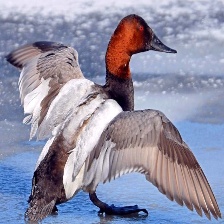
Species: CANVASBACK
Scientific name: AYTHYA VALISINERIA
ImageNet parent category: drake